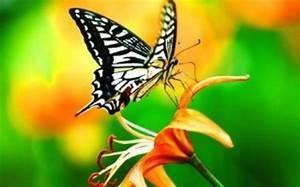
butterfly